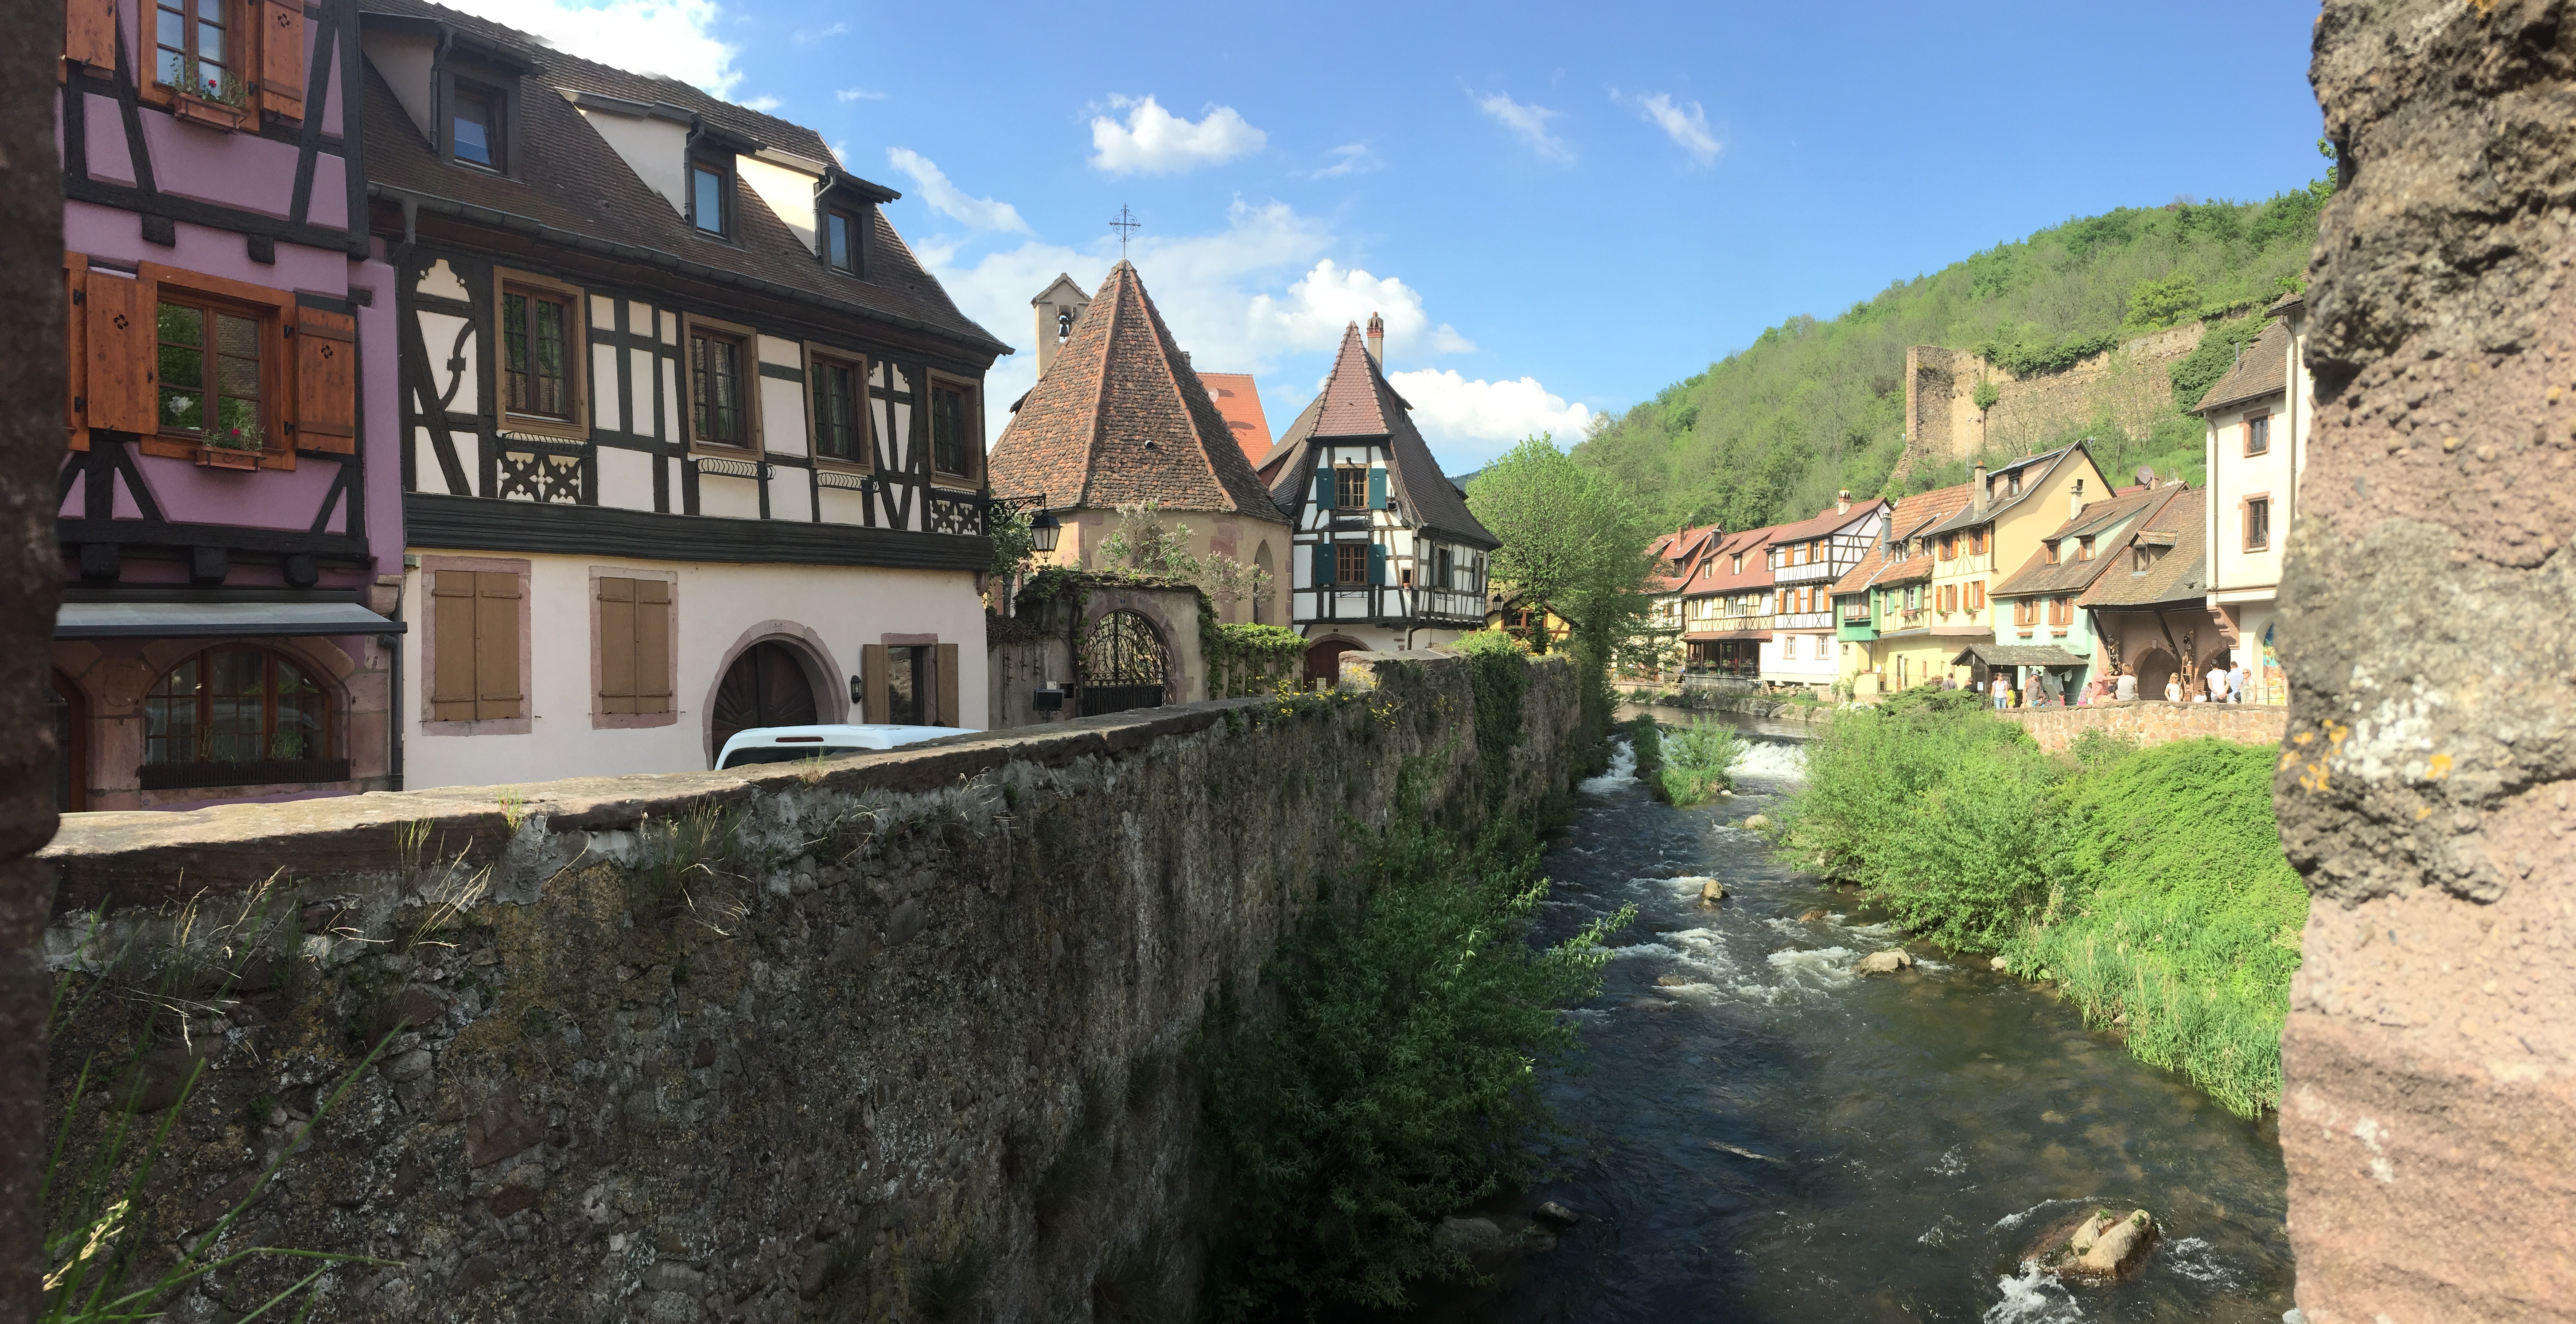
town, view, city, river, canal, vacation, travel, village, tourism, waterway, strasbourg, ill, alsace, landform, geographical feature, human settlement